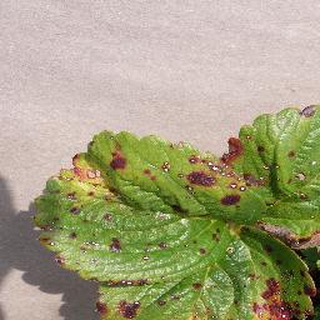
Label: strawberry_leaf_scorch